Fu Manchu

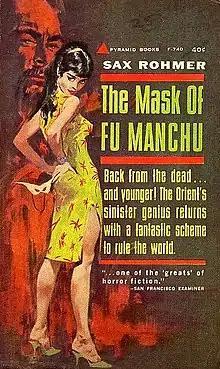
Fah Lo Suee on the cover of "The Mask of Fu Manchu" by Sax Rohmer. Illustration by Ronnie Lesser, 1962.

Dr Fu Manchu's daughter, Fah Lo Suee, is a devious mastermind in her own right, frequently plotting to usurp her father's position in the "Si-Fan" and aiding his enemies both within and outside the organization. Her real name is unknown; Fah Lo Suee was a childhood term of endearment. She is introduced anonymously while still a teenager in the third book in the series and plays a larger role in several of the titles of the 1930s and 1940s. She is known for a time as Koreani after being brainwashed by her father, but her memory is later restored. Like her father, she takes on false identities, among them Madame Ingomar, Queen Mamaloi and Mrs van Roorden. In films she has been portrayed by numerous actresses over the years. Her character is usually renamed in film adaptations because of difficulties with the pronunciation of her name. Anna May Wong played Ling Moy in "Daughter of the Dragon" (1931). Myrna Loy portrayed the character (as Fah Lo See) in "The Mask of Fu Manchu" (1932). Gloria Franklin had the role of Fah Lo Suee in "Drums of Fu Manchu" (1940). Laurette Luez played Karamaneh in "The Adventures of Dr. Fu Manchu" (1956), but the character owed more to Fah Lo Suee than to Rohmer's depiction of Kâramanèh. Tsai Chin portrayed Dr Fu Manchu's daughter Lin Tang in the five Christopher Lee films of the 1960s.